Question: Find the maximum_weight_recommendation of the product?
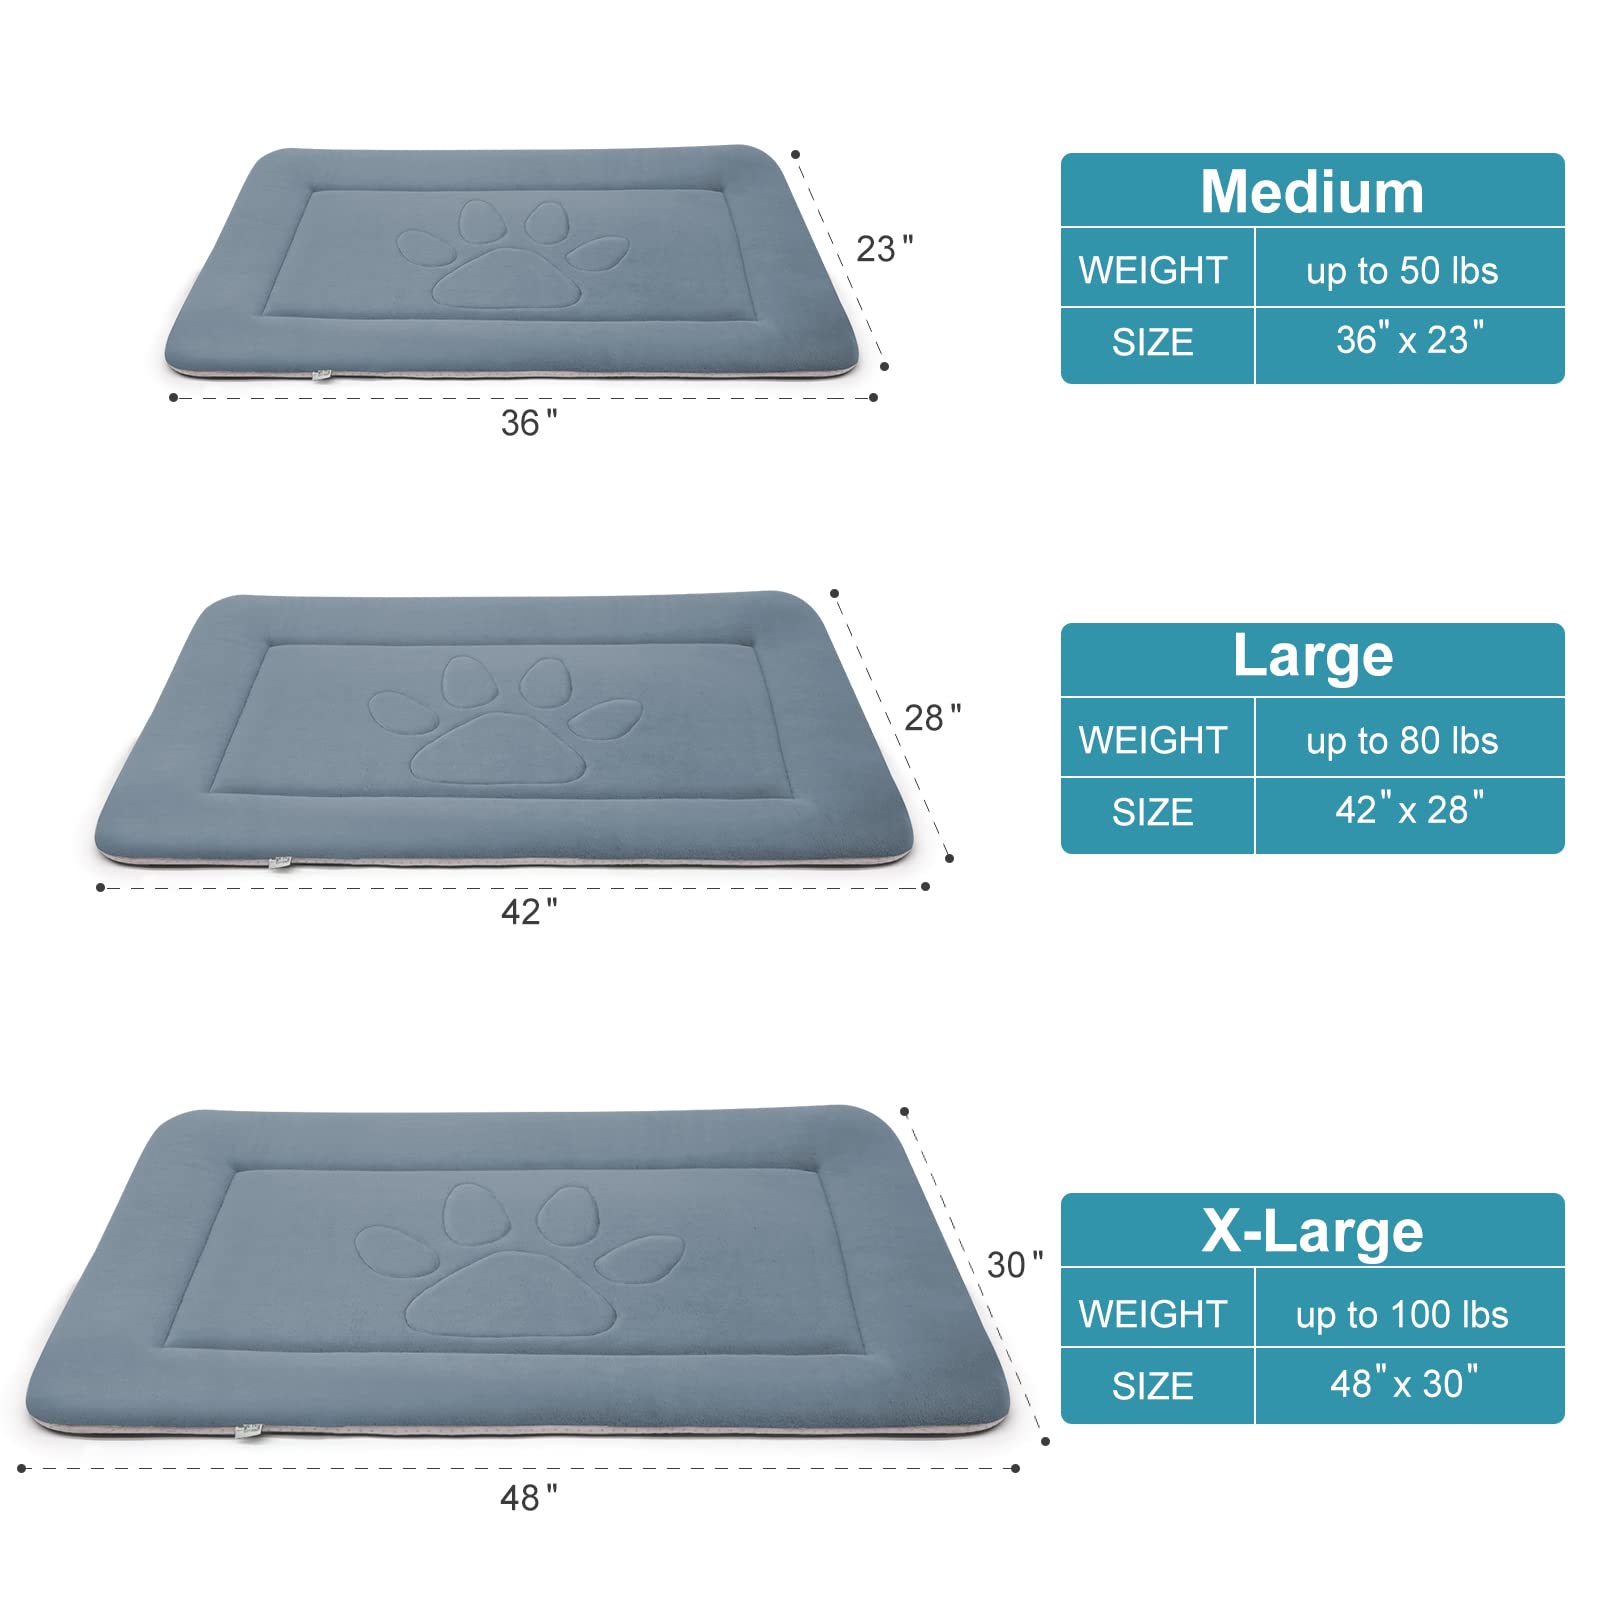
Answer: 100 pound